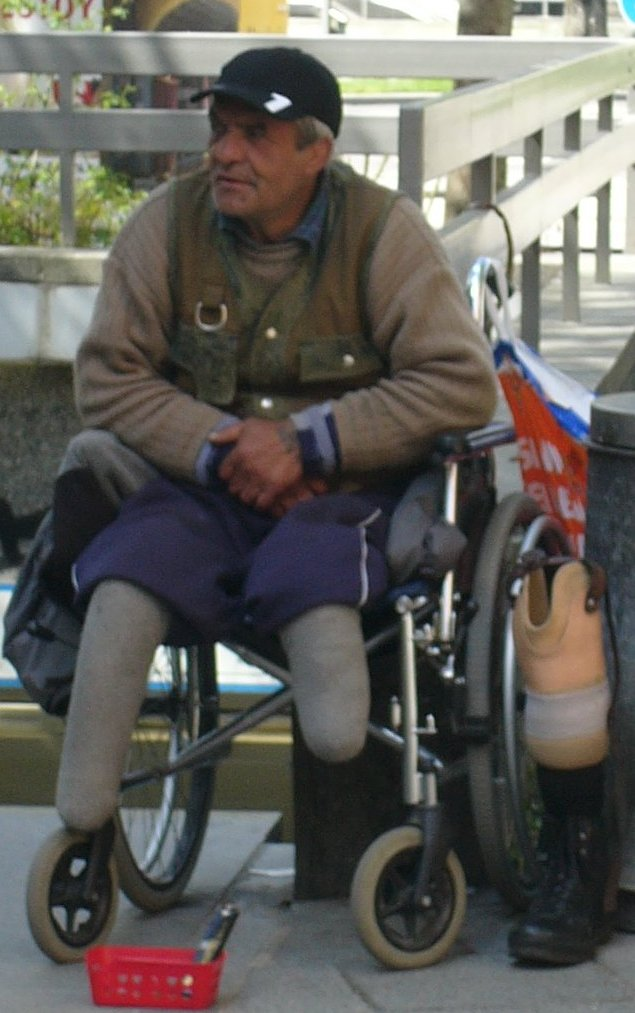
A beggar
Specialty: prosthetics